Foreign Legion Recruiting Group

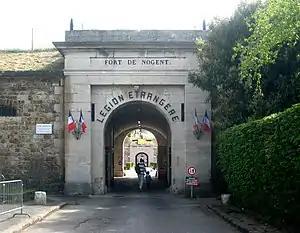
Recruitment center in Fort de Nogent.

The Foreign Legion Recruiting Group is an administrative unit of the Foreign Legion responsible for recruiting volunteers from around the globe. The unit reports to the Foreign Legion Command ("COMLE"). The COMLE sets the annual recruitment objectives based on inputs from the French Army staff, l'Etat-Major de l'Armée de Terre (EMAT), and the initial projections of the Foreign Legion Human Resources Division (DRHLE).